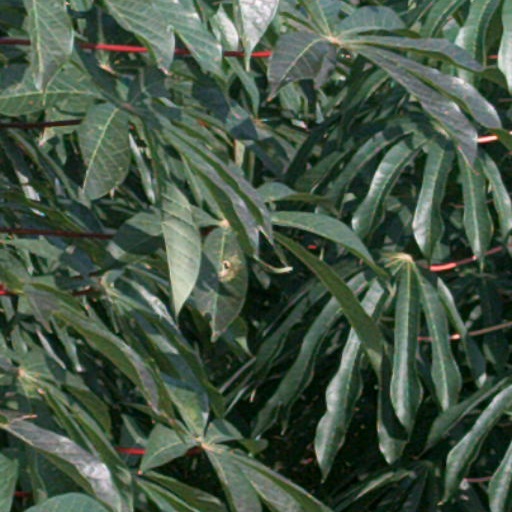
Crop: cassava